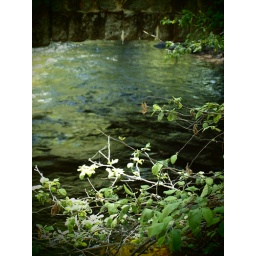
bridge over water